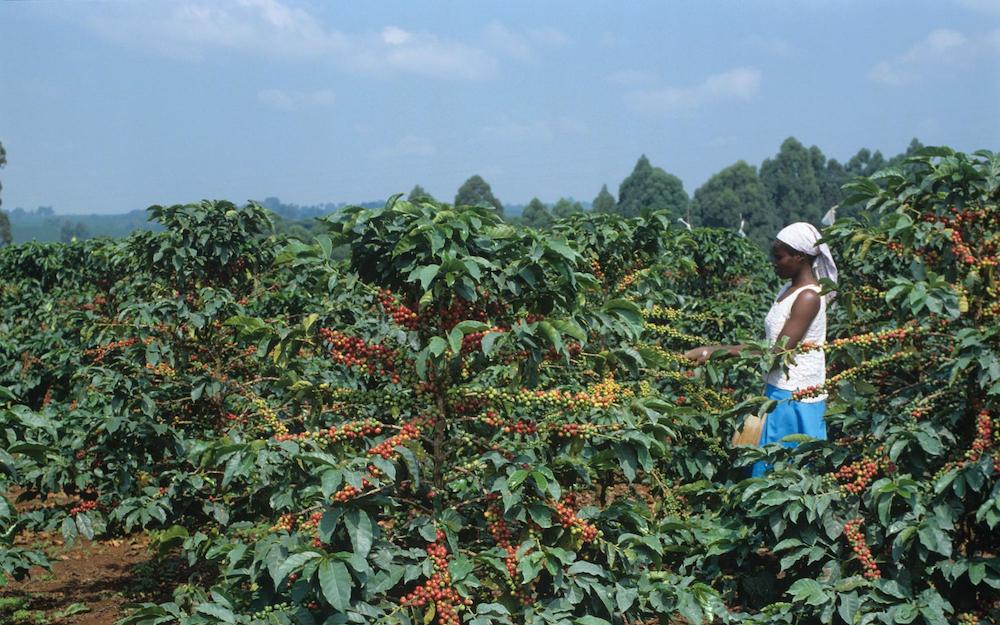
Mtu anafanya kazi kwenye shamba la kahawa, akiwa katikati ya mimea iliyojawa na matunda ya kahawa yaliyoiva yenye rangi nyekundu na njano. Shamba limejaa uoto wa kijani na safu za mimea zinaendelea mbali. Anga ni safi na lina mawingu machache, huku miti mirefu ikiwa nyuma ikihimarisha mandhari ya kilimo cha kahawa.